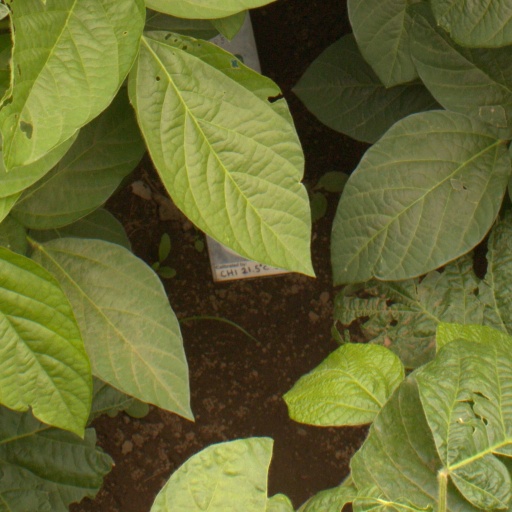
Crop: soybean